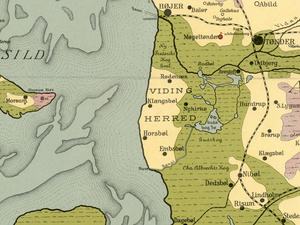
Gudskog
Gudskogen beliggende vest for den (syd)slesvigske gest.
Kort over Viding Herred, Detail fra Gustav Rosendals Sønderjyllandkort med amtsgrænserne fra 1913
Gudskog er med et areal på 10.400 ha Nordfrislands største kog. Kogen befinder sig syd for Aventoft og Rudbøl. Det tyndt beboede område ligger op til 2 meter under havniveauet.